St. Peter's College of Toril

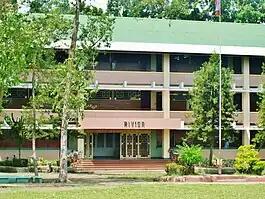
SPCT Rivier Building

At the very start, the school consisted only of a two-story building with eight rooms and gradually other buildings were constructed; significantly in 1986, the Rivier Building; in 1995, the science building was donated by the alumni; in 1998, the school gymnasium; in 2002-2003 the John Vianney Building and the Presentation de Marie Building in 2009.